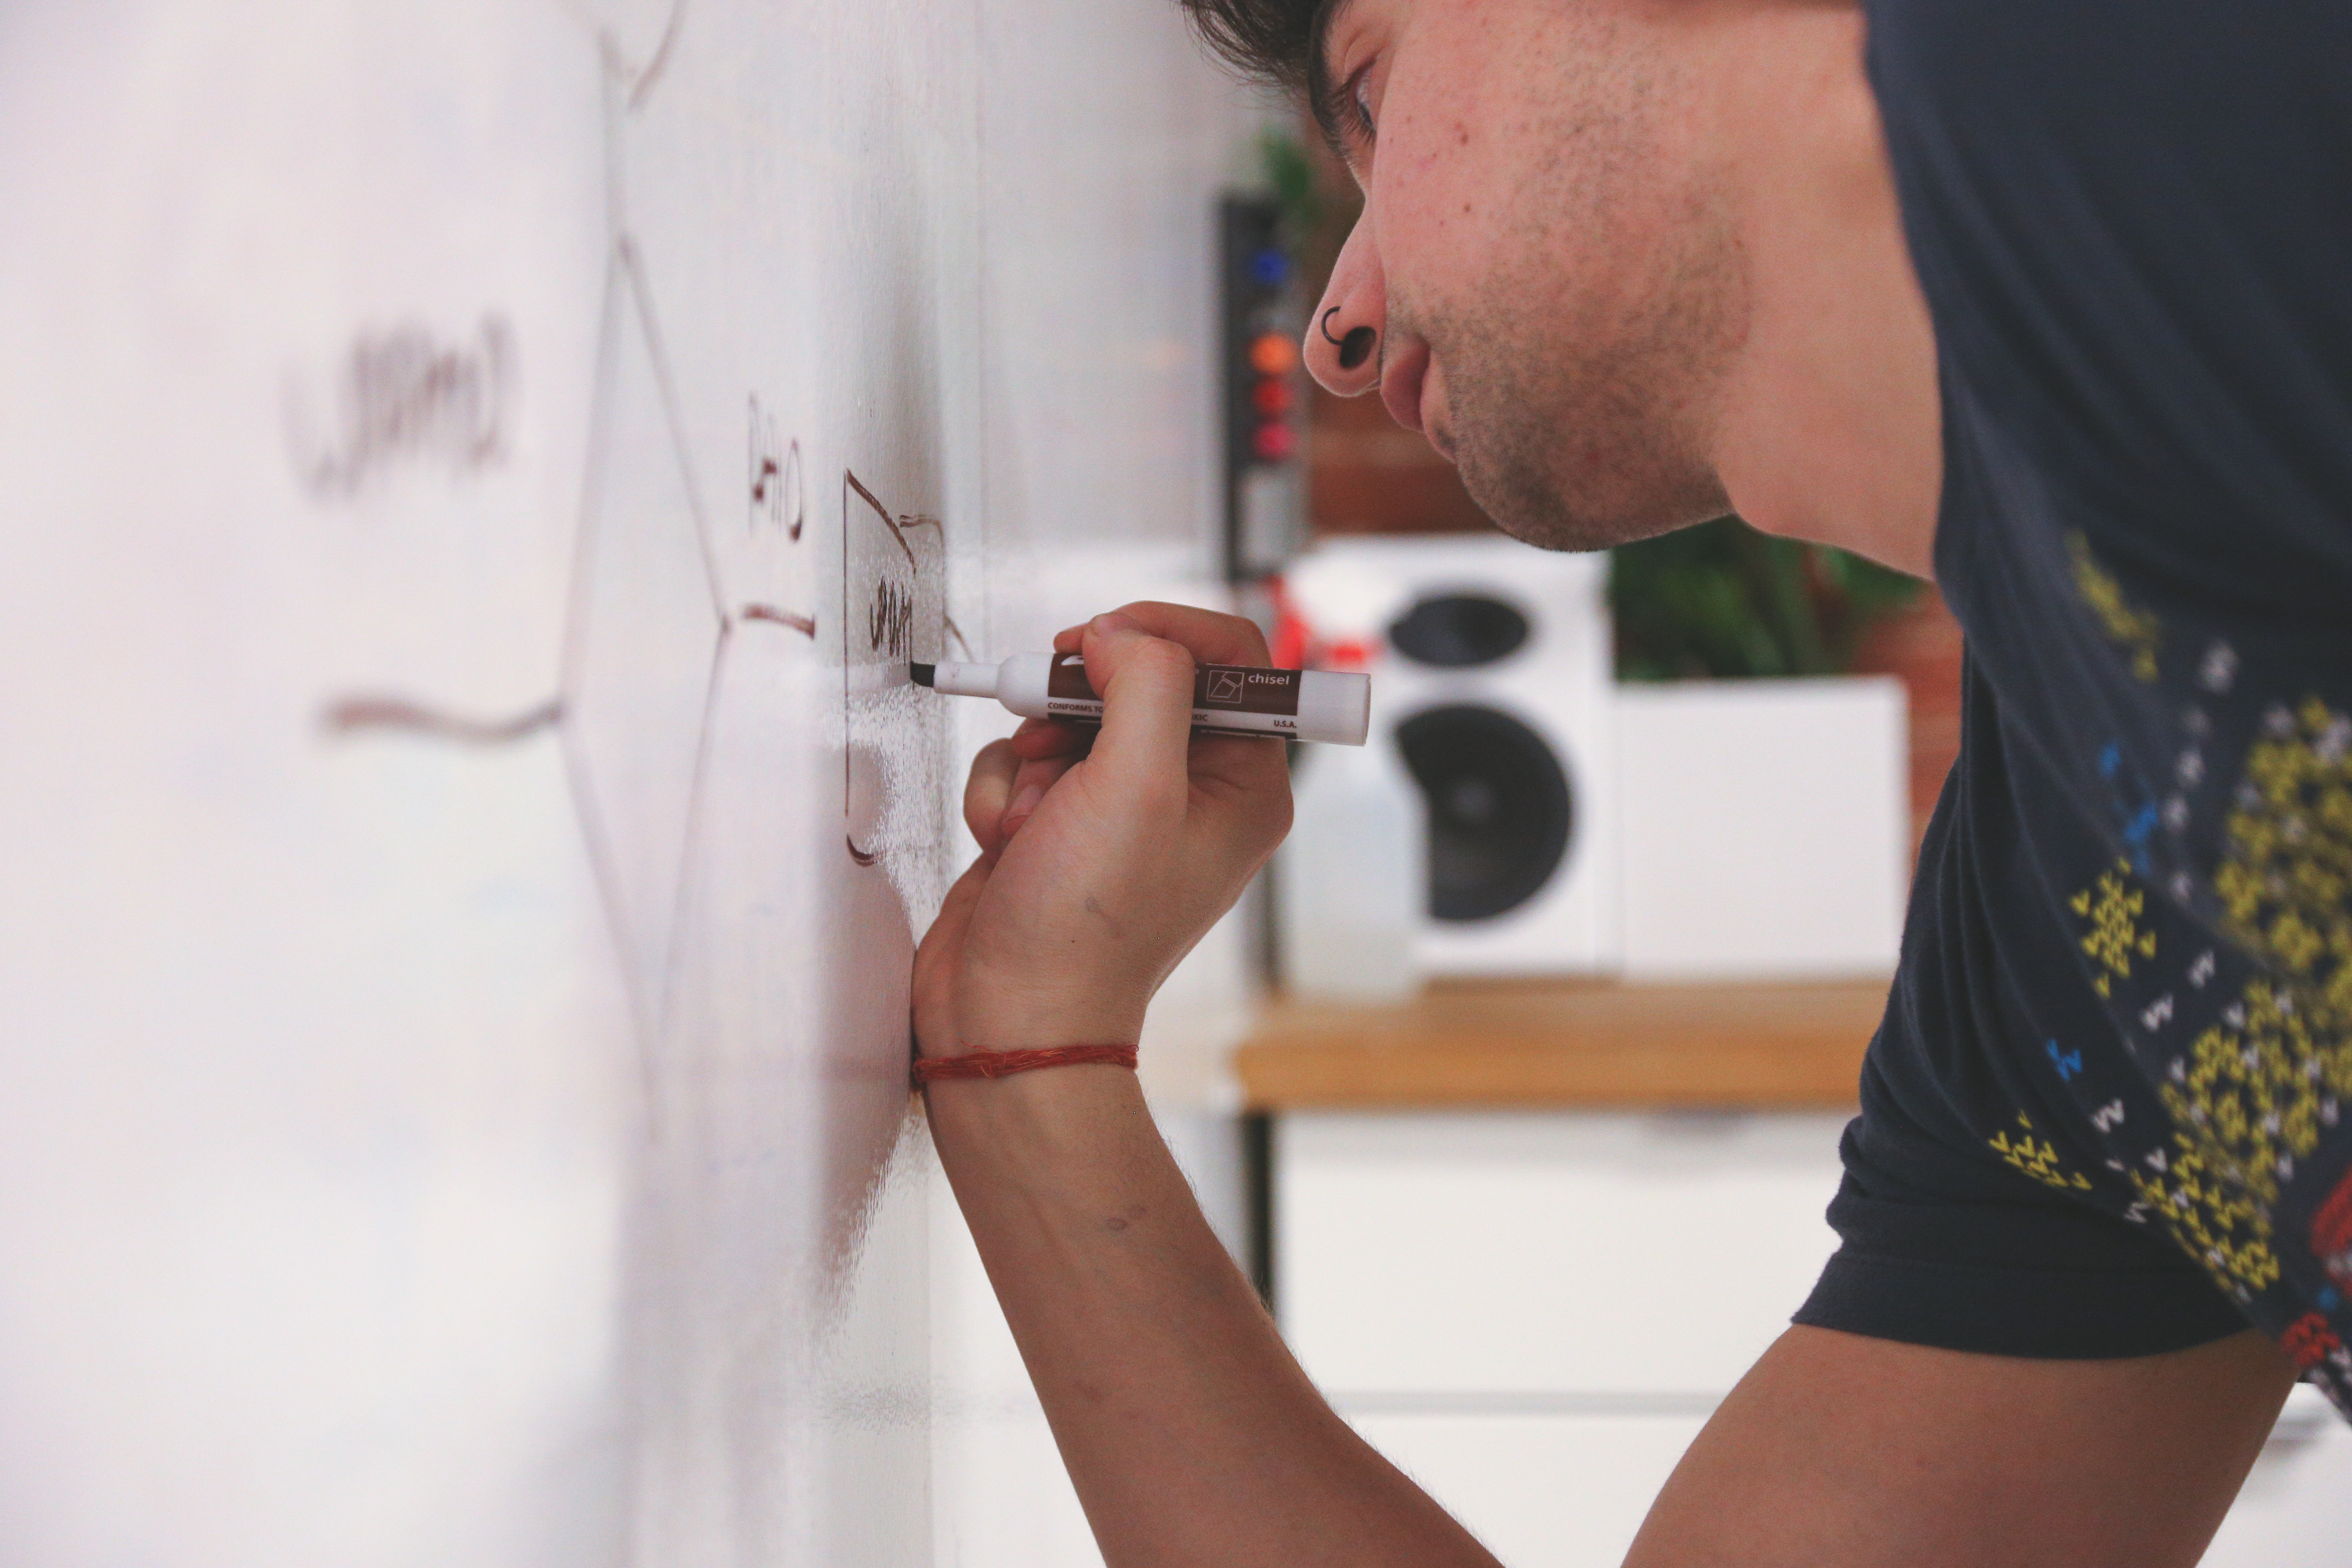
hand, man, spring, red, color, diagram, handwriting, marker, whiteboard, sense